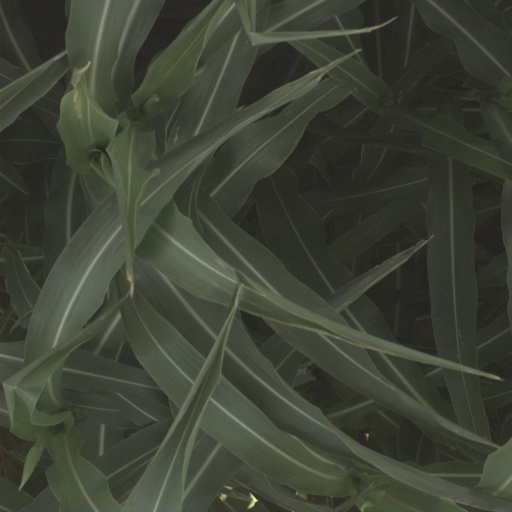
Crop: sorghum